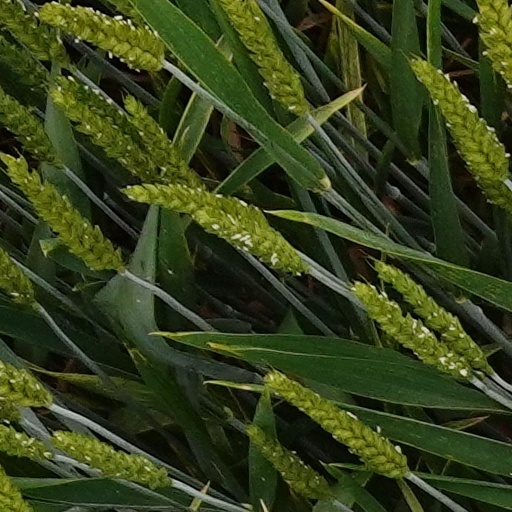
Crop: wheat